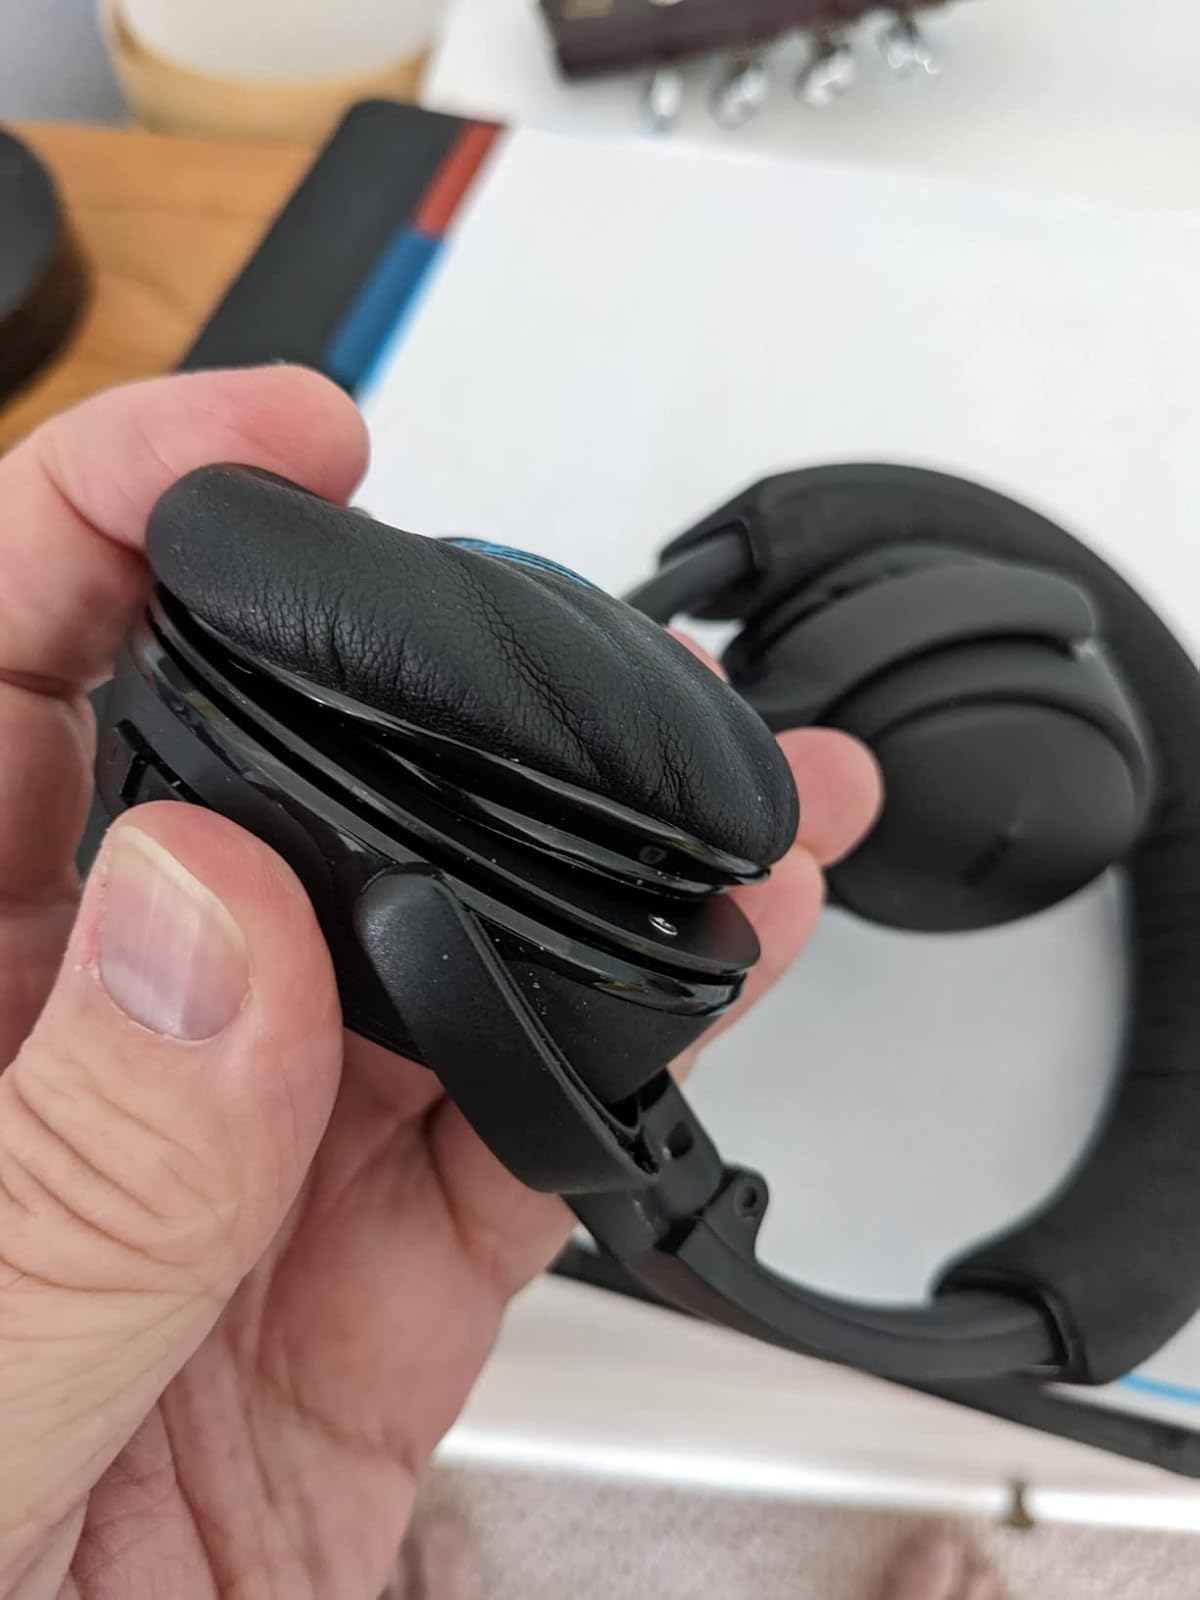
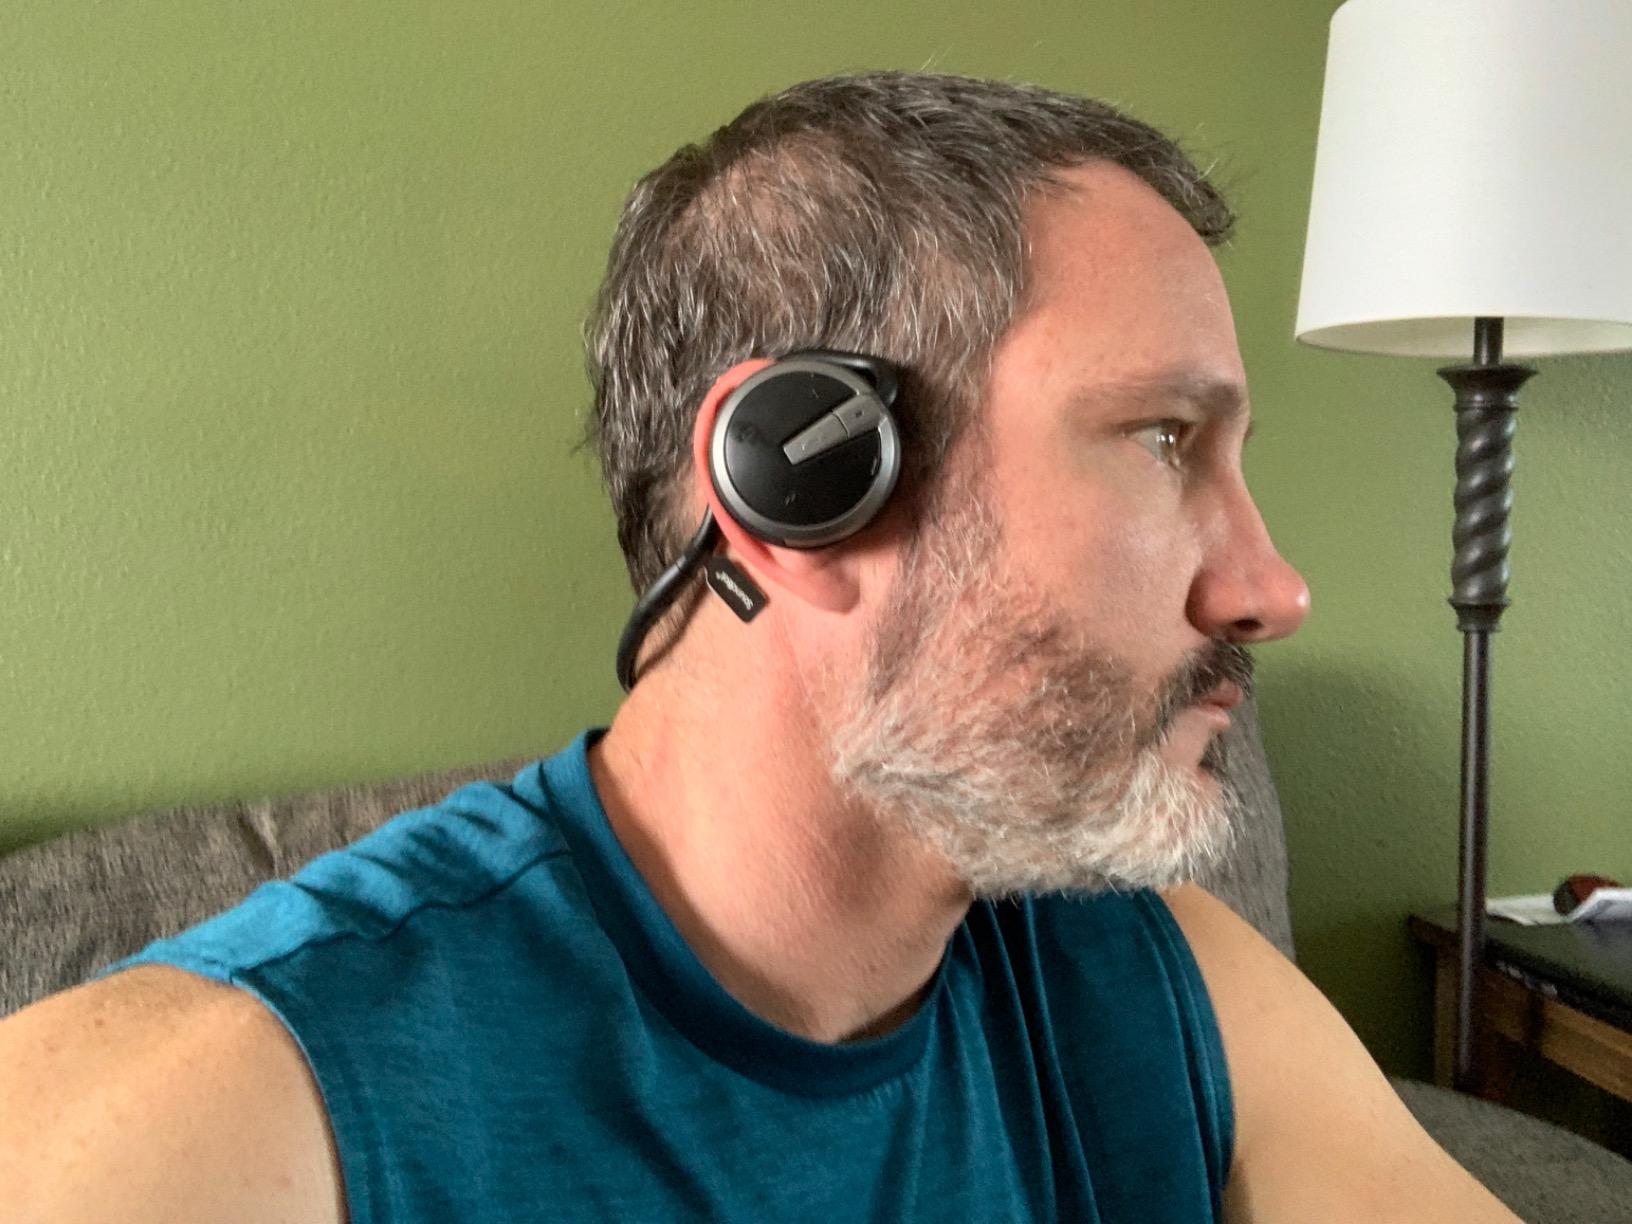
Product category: headphones
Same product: no